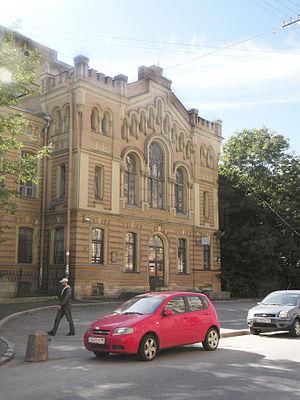
La rue Lomonossov est une voie de la ville de Saint-Pétersbourg.